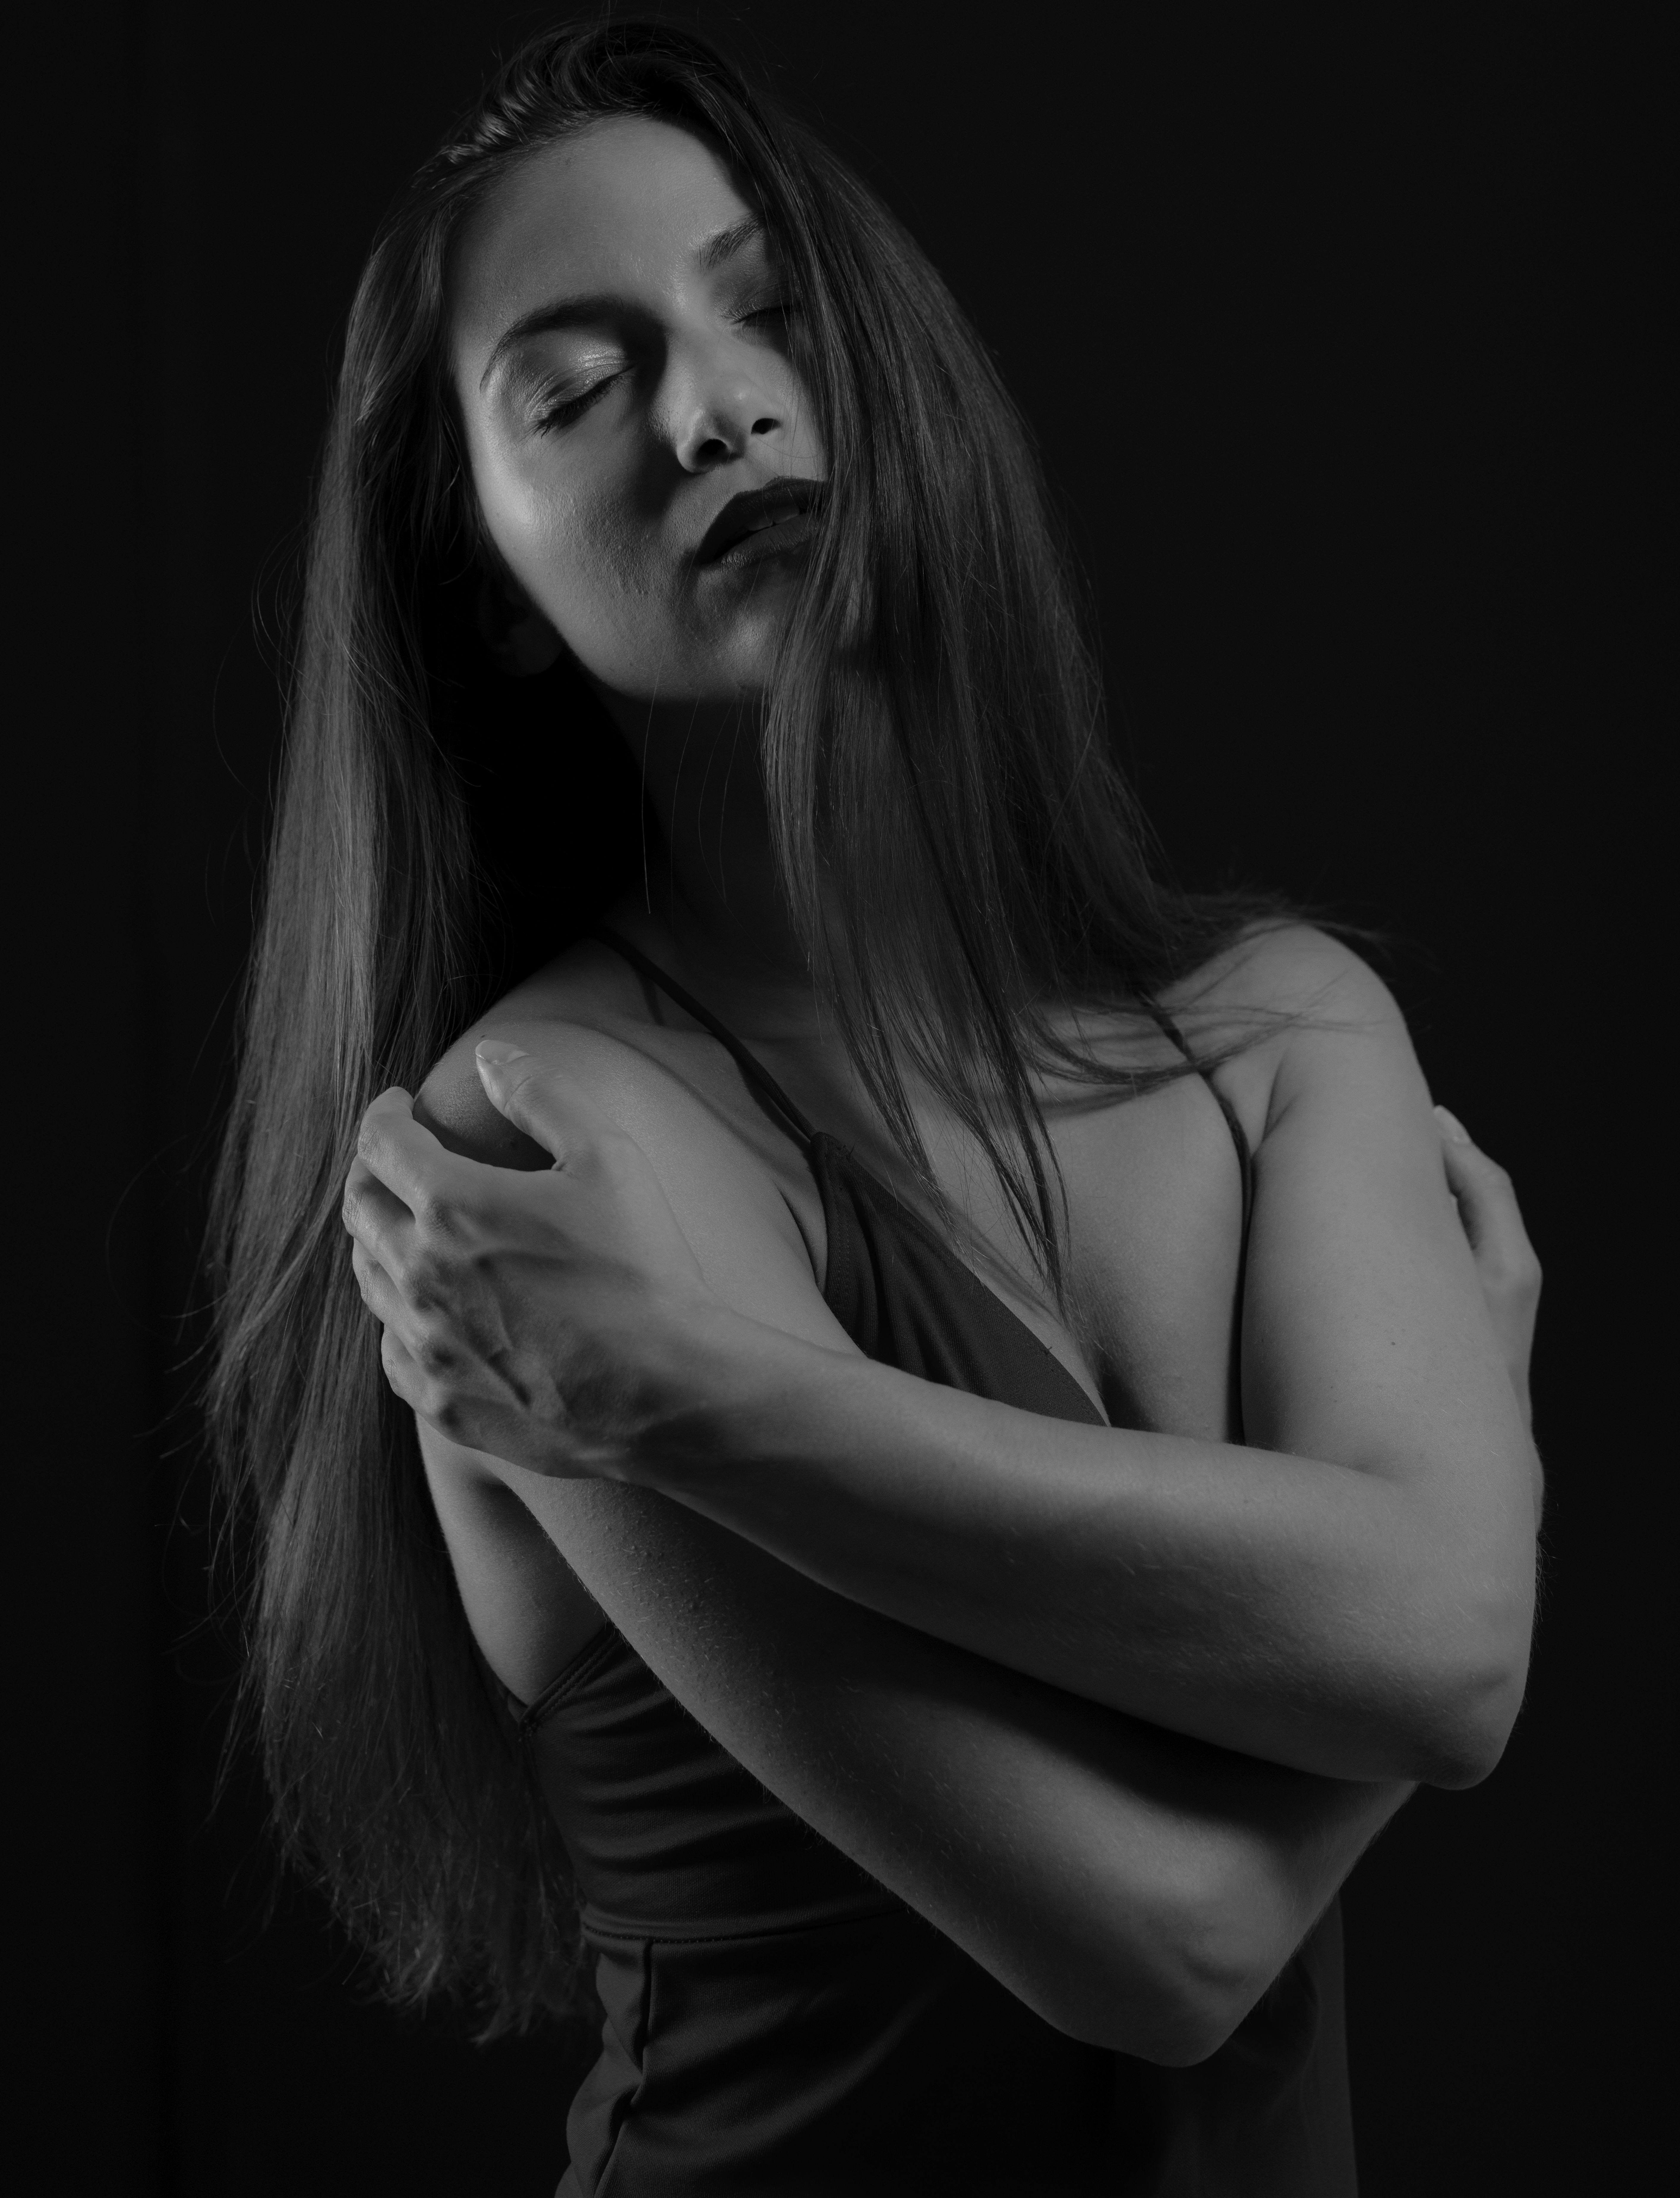
hand, person, black and white, girl, woman, white, photography, portrait, model, sitting, darkness, black, monochrome, lady, long hair, blackandwhite, beauty, pentax645z, 645z, beautifulwoman, photo shoot, brown hair, sense, monochrome photography, portrait photography, human positions, art model, supermodel